Harbin

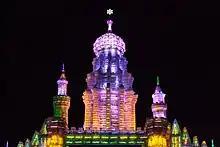
Tower at Harbin Ice and Snow Festival, 2013

A popular regional specialty is Harbin-style smoked savory red sausage. This product, which is similar to mild Lithuanian and German sausages, tend to be much more of European flavours than other Chinese sausages. In 1900, Russian merchant Ivan Yakovlevich Churin founded a branch in Harbin, which was named Churin Foreign trading company selling imported clothes, leather boots, canned foods, vodka, etc., and began to expand sales network in other cities in Manchuria. The influx of Europeans through the Trans-Siberian Railway and Chinese Eastern Railway, increased demand of European flavor food. In 1909, Churin's Sausage Factory was founded, and first produced European flavor sausage with the manufacturing process of Lithuanian staff. Since then, European style sausage has become a specialty of the city.